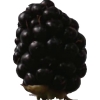
Label: blackberry